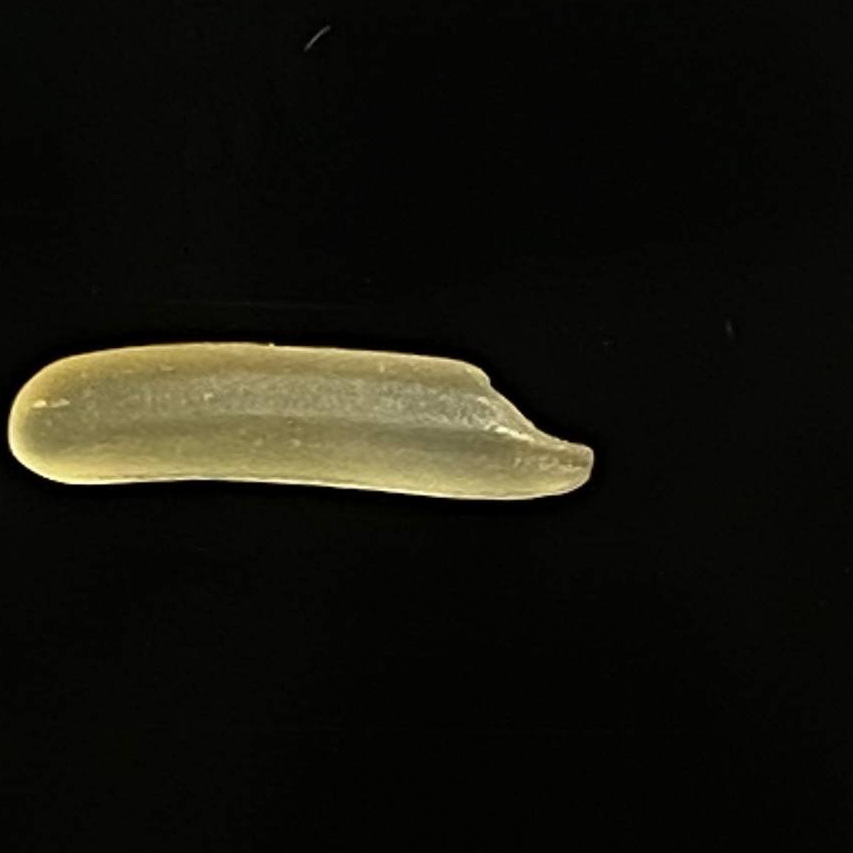
Rice variety: Bashmoti